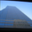
Label: skyscraper